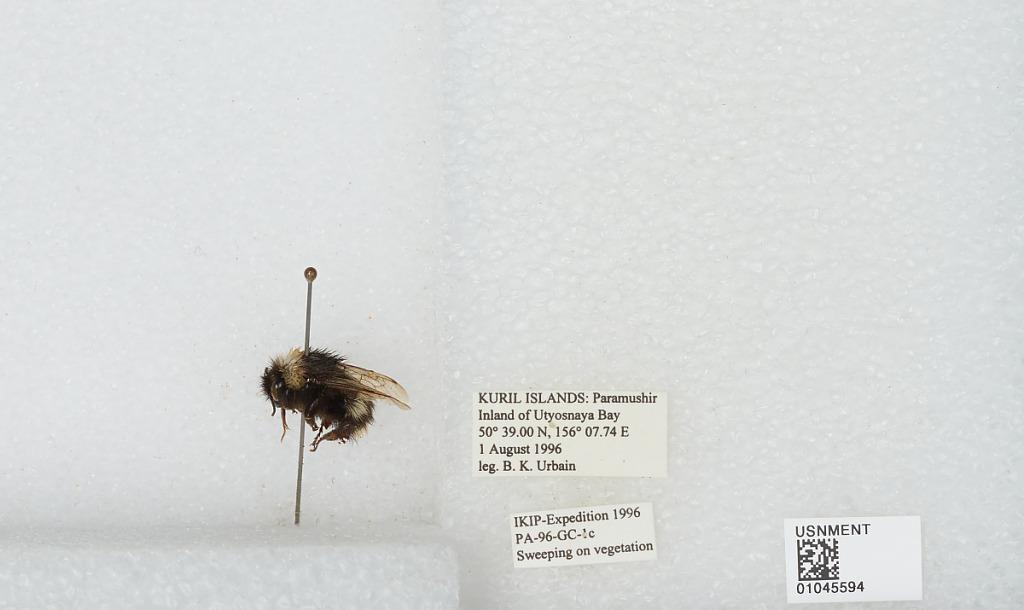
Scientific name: Bombus sp.
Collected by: B. Urbain
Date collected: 1996-8-1
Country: Russia
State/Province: Sakhalin
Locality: Paramushir Island, inland Of Utyosnaya Bay, Kuril Islands
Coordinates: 50.65, 156.129